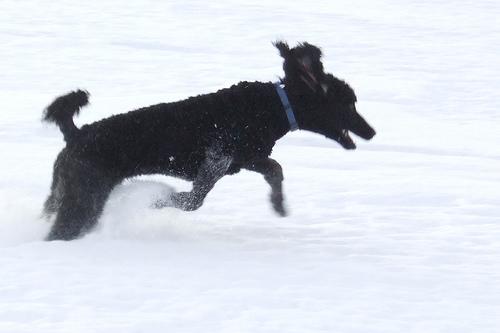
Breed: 316-n000118-standard_poodle